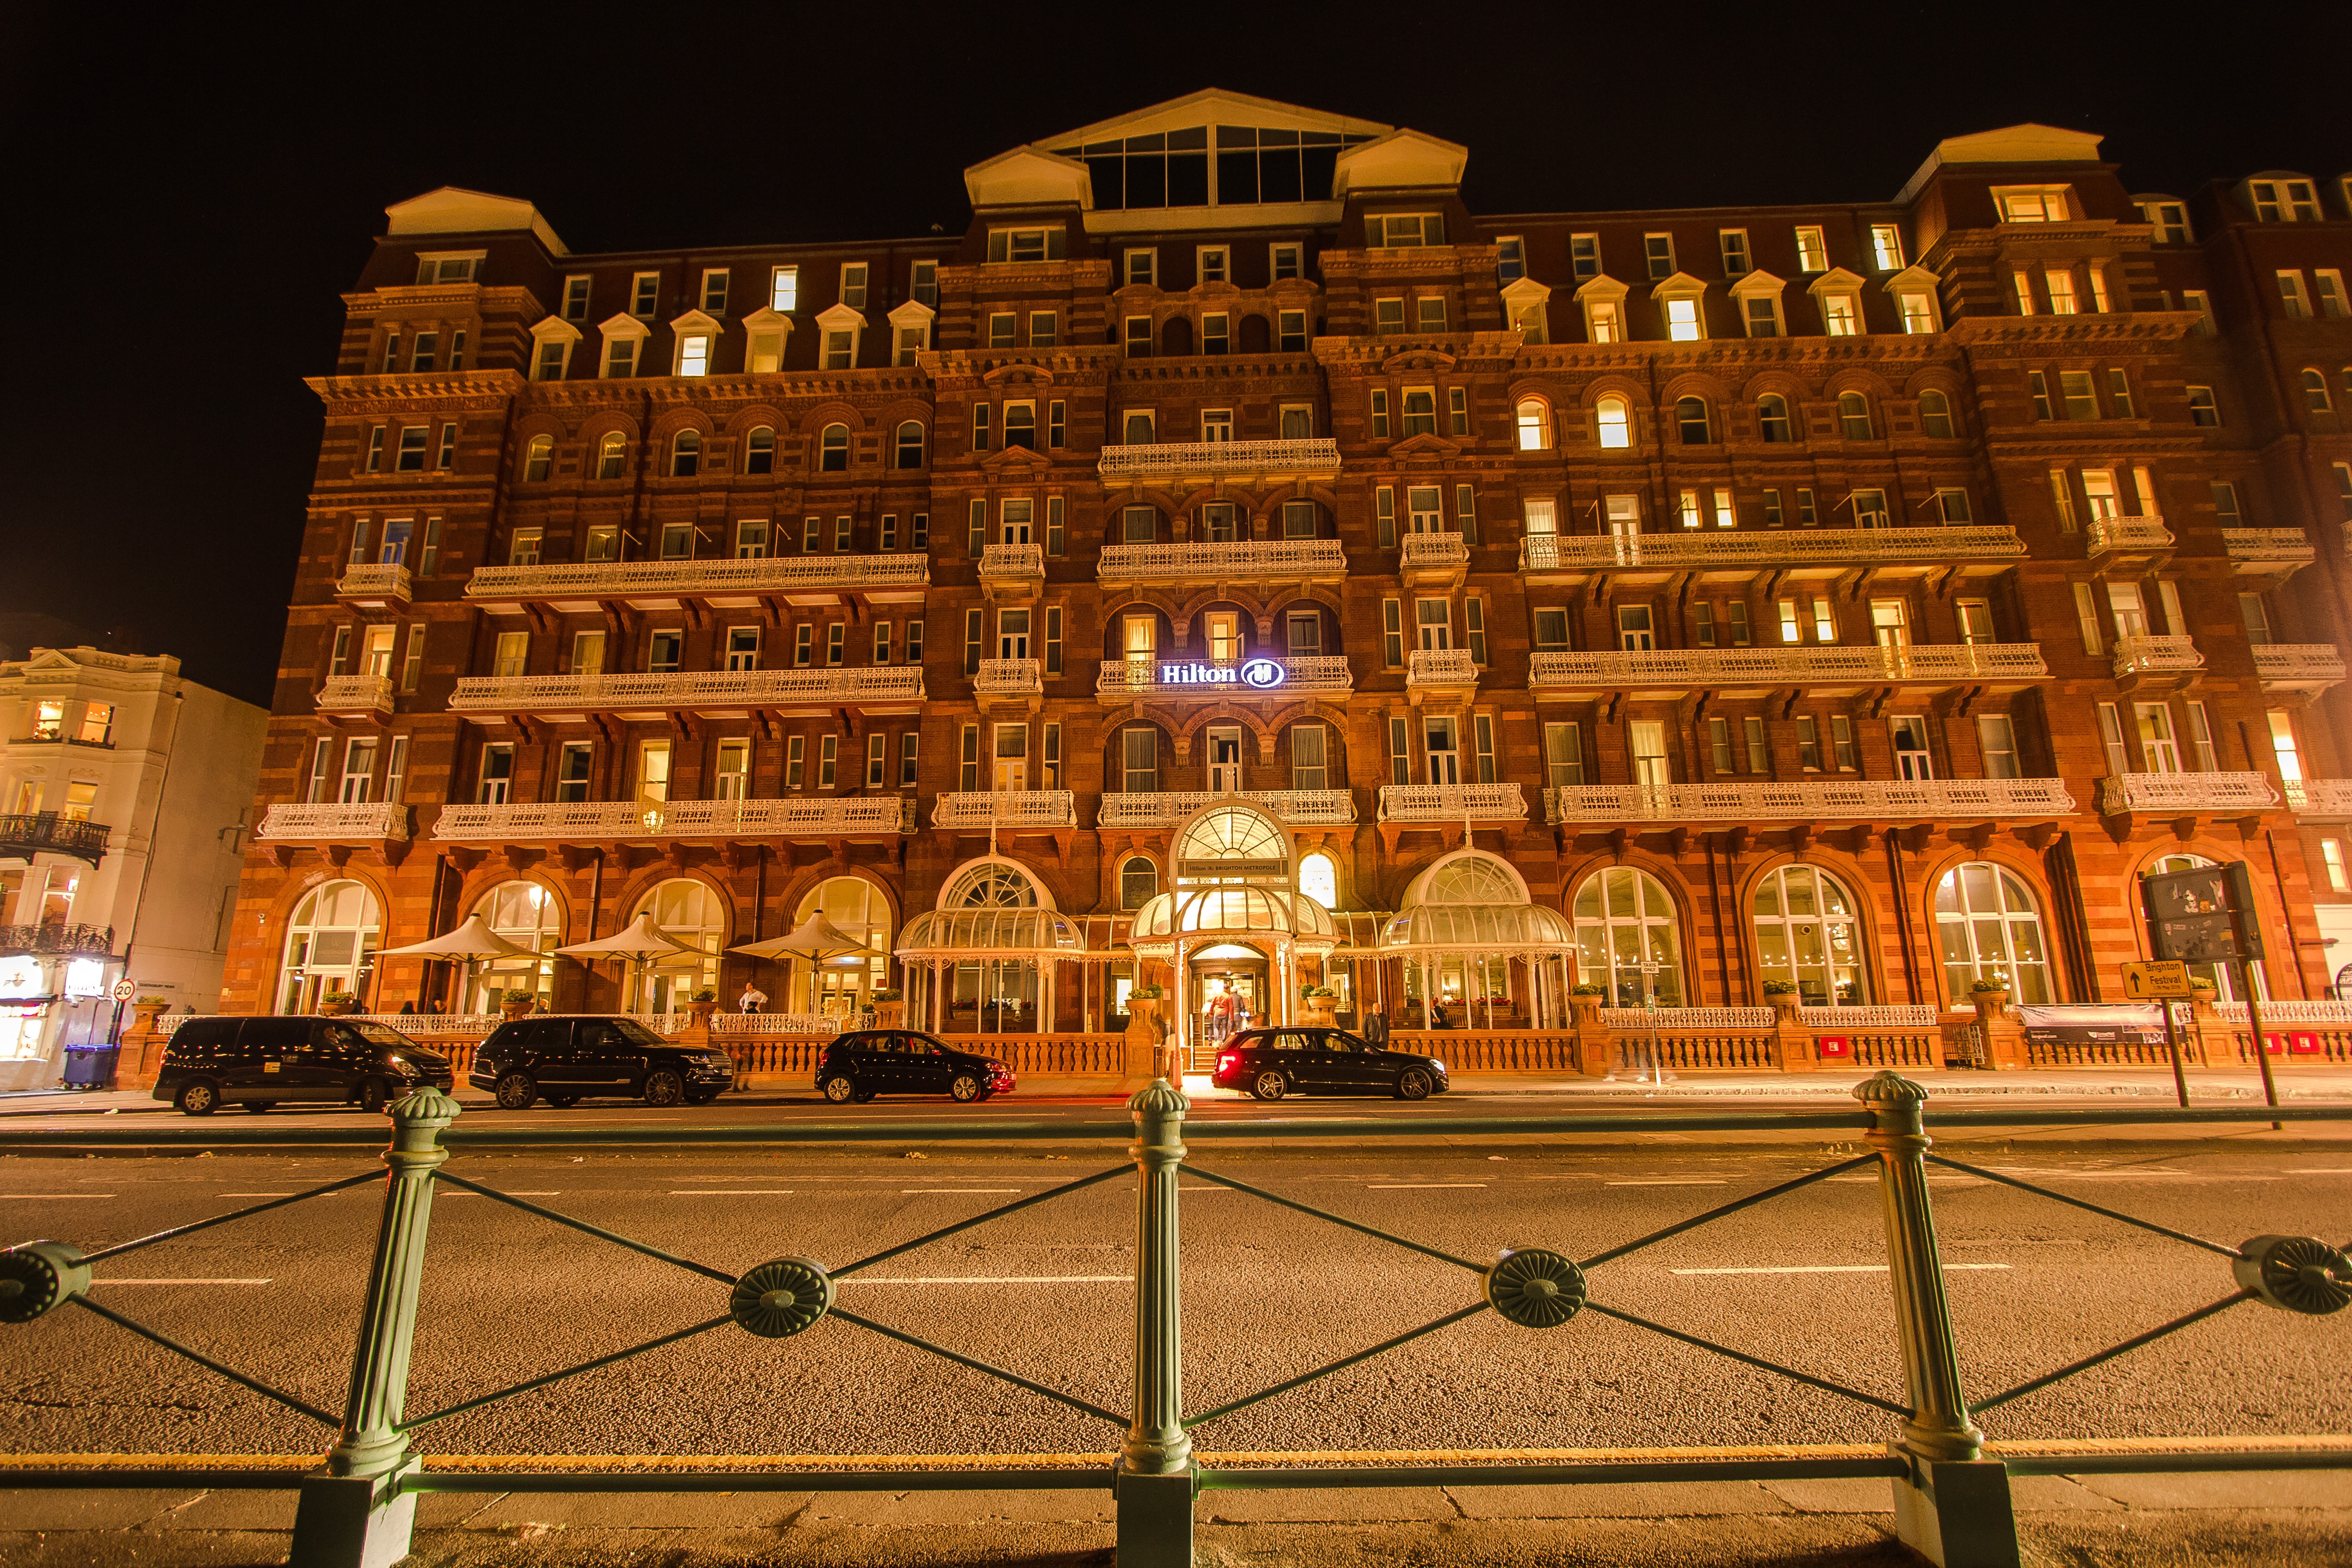
night, building, palace, city, cityscape, downtown, evening, plaza, landmark, hotel, town square, brighton, urban area, human settlement